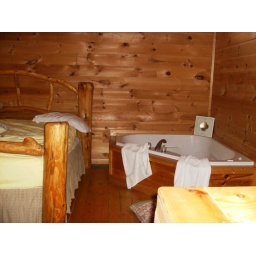
Loft bedroom with tub in our cabin.